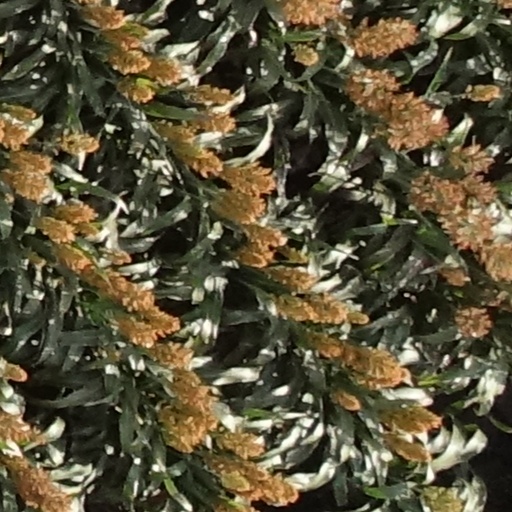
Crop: sorghum